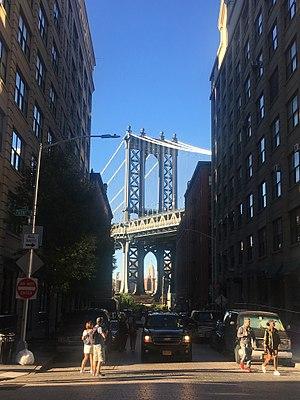
Dumbo, acronyme de Down Under the Manhattan Bridge Overpass, est un quartier historique de Brooklyn, l'un des cinq arrondissements de la ville de New York.